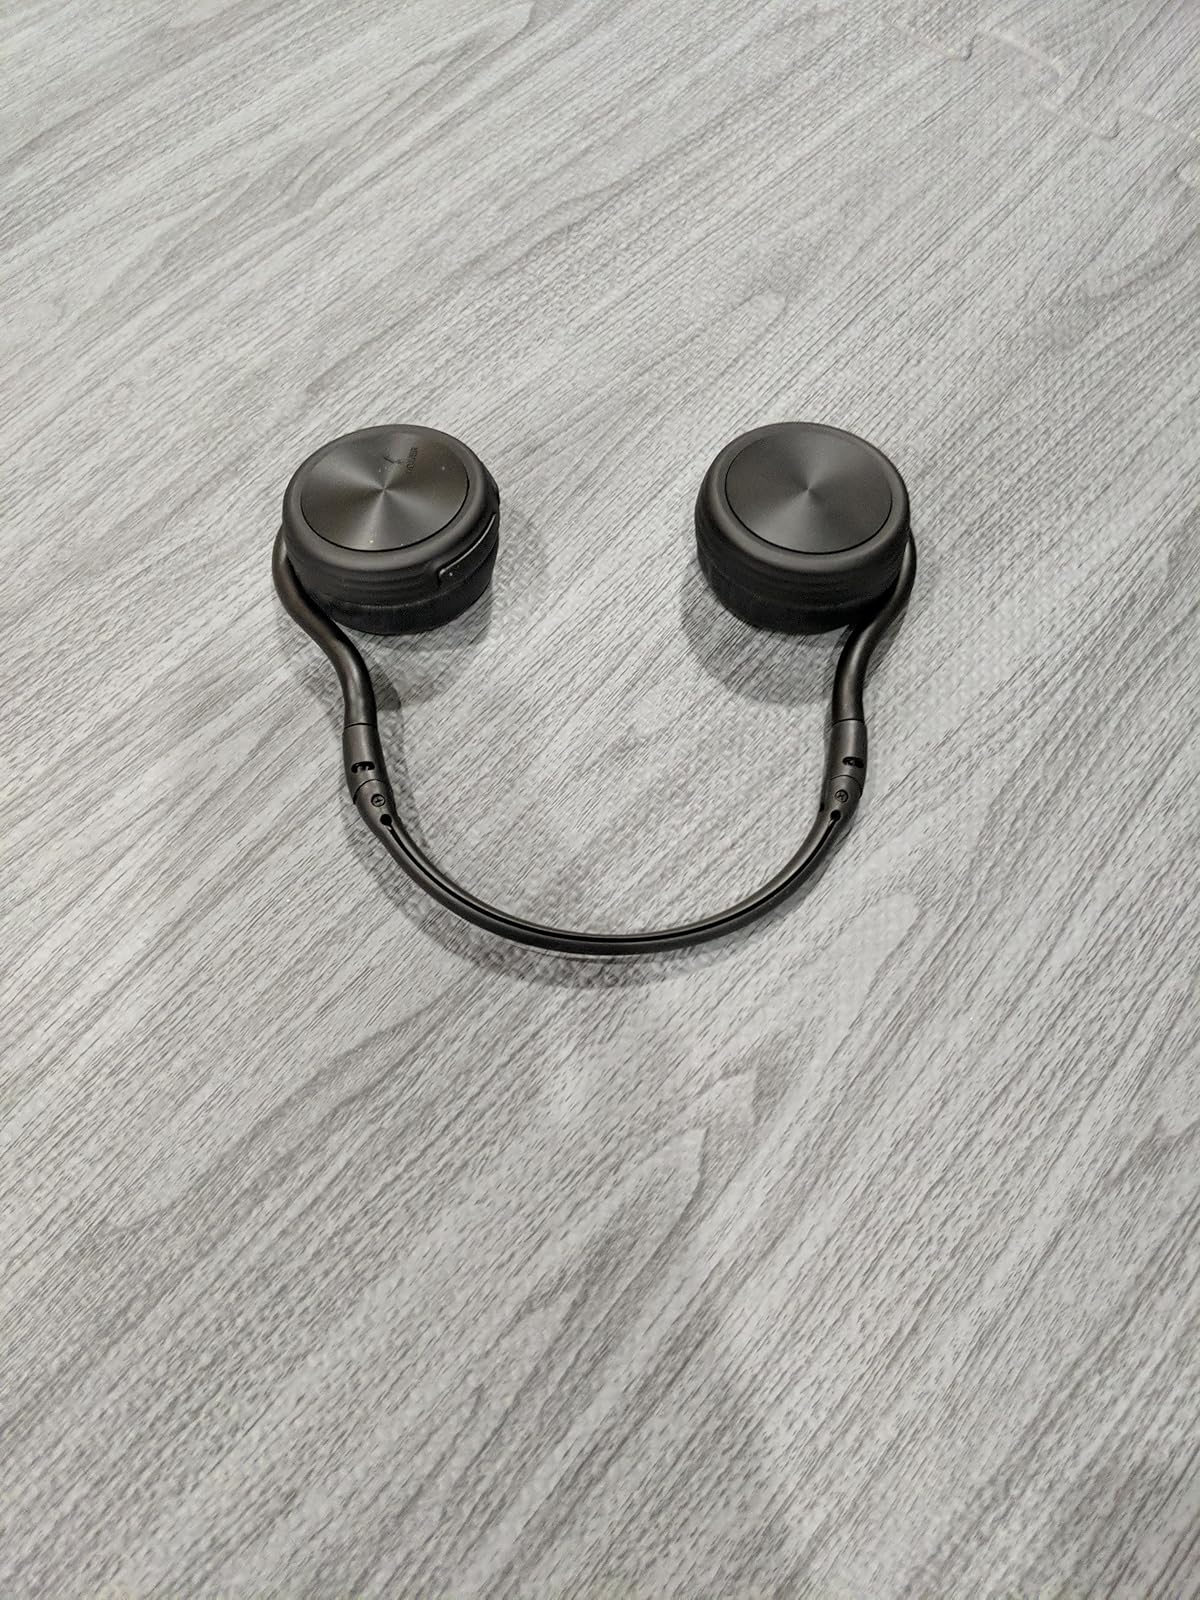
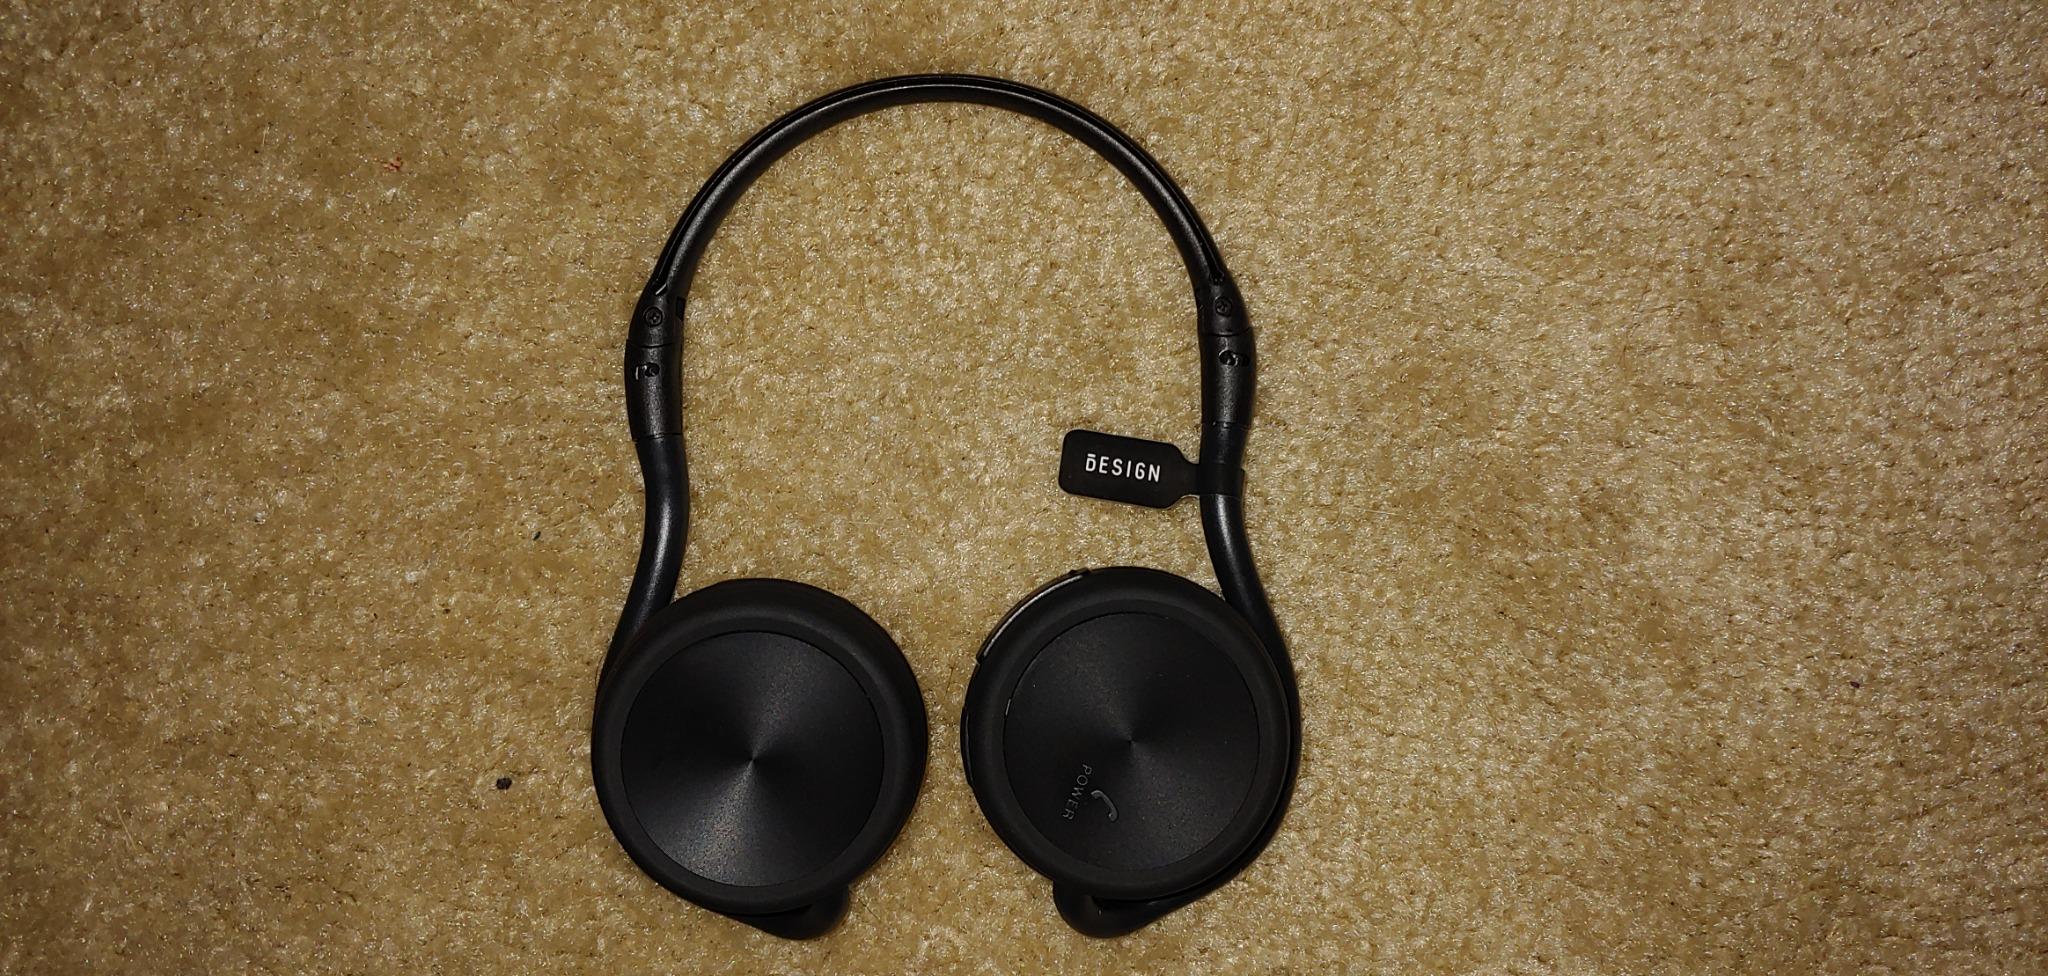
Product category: headphones
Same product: yes